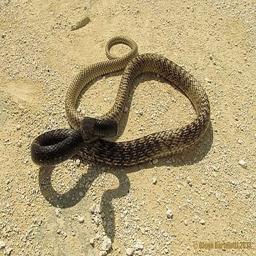
Animal: snakes